French Creek Council

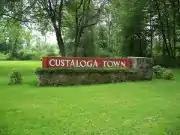
Sign at the front entrance of CTSR (Custaloga Town Scout Reservation )

The French Creek Council owns and operates a facility known as Custaloga Town Scout Reservation, located along French Creek in Mercer and Venango counties.